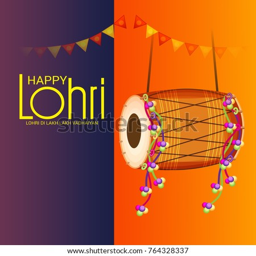
vector illustration of a banner for festival .